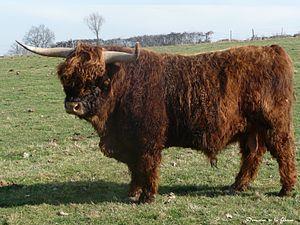
Taureau Highland Cattle
La highland est une race bovine écossaise originaire de la région des Highlands.